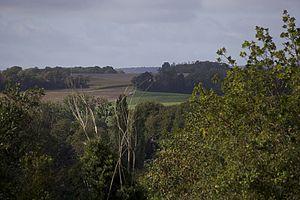
vue sur la vallée de l'aubette
Vigny est une commune française située dans le département du Val-d'Oise en région Île-de-France. Ses habitants sont appelés les Vignois.